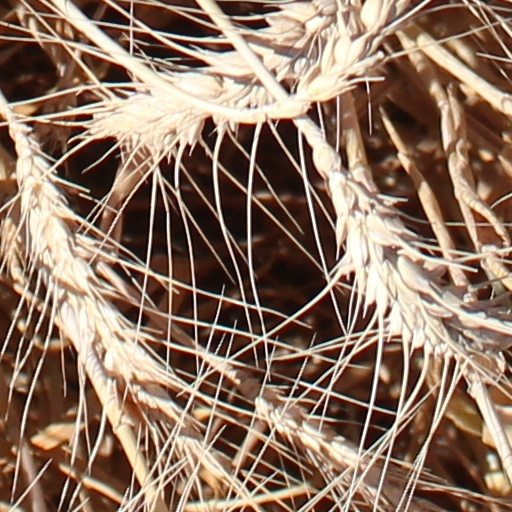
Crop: wheat